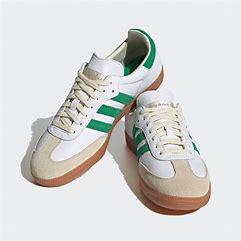
Brand: Adidas
Model: Samba OG